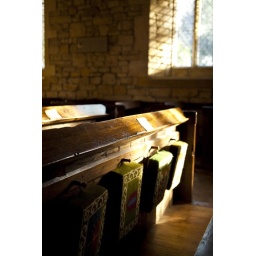
Late afternoon sun streaming in through a church window